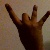
The image shows a hand gesture representing the number 8 in Indian Sign Language.